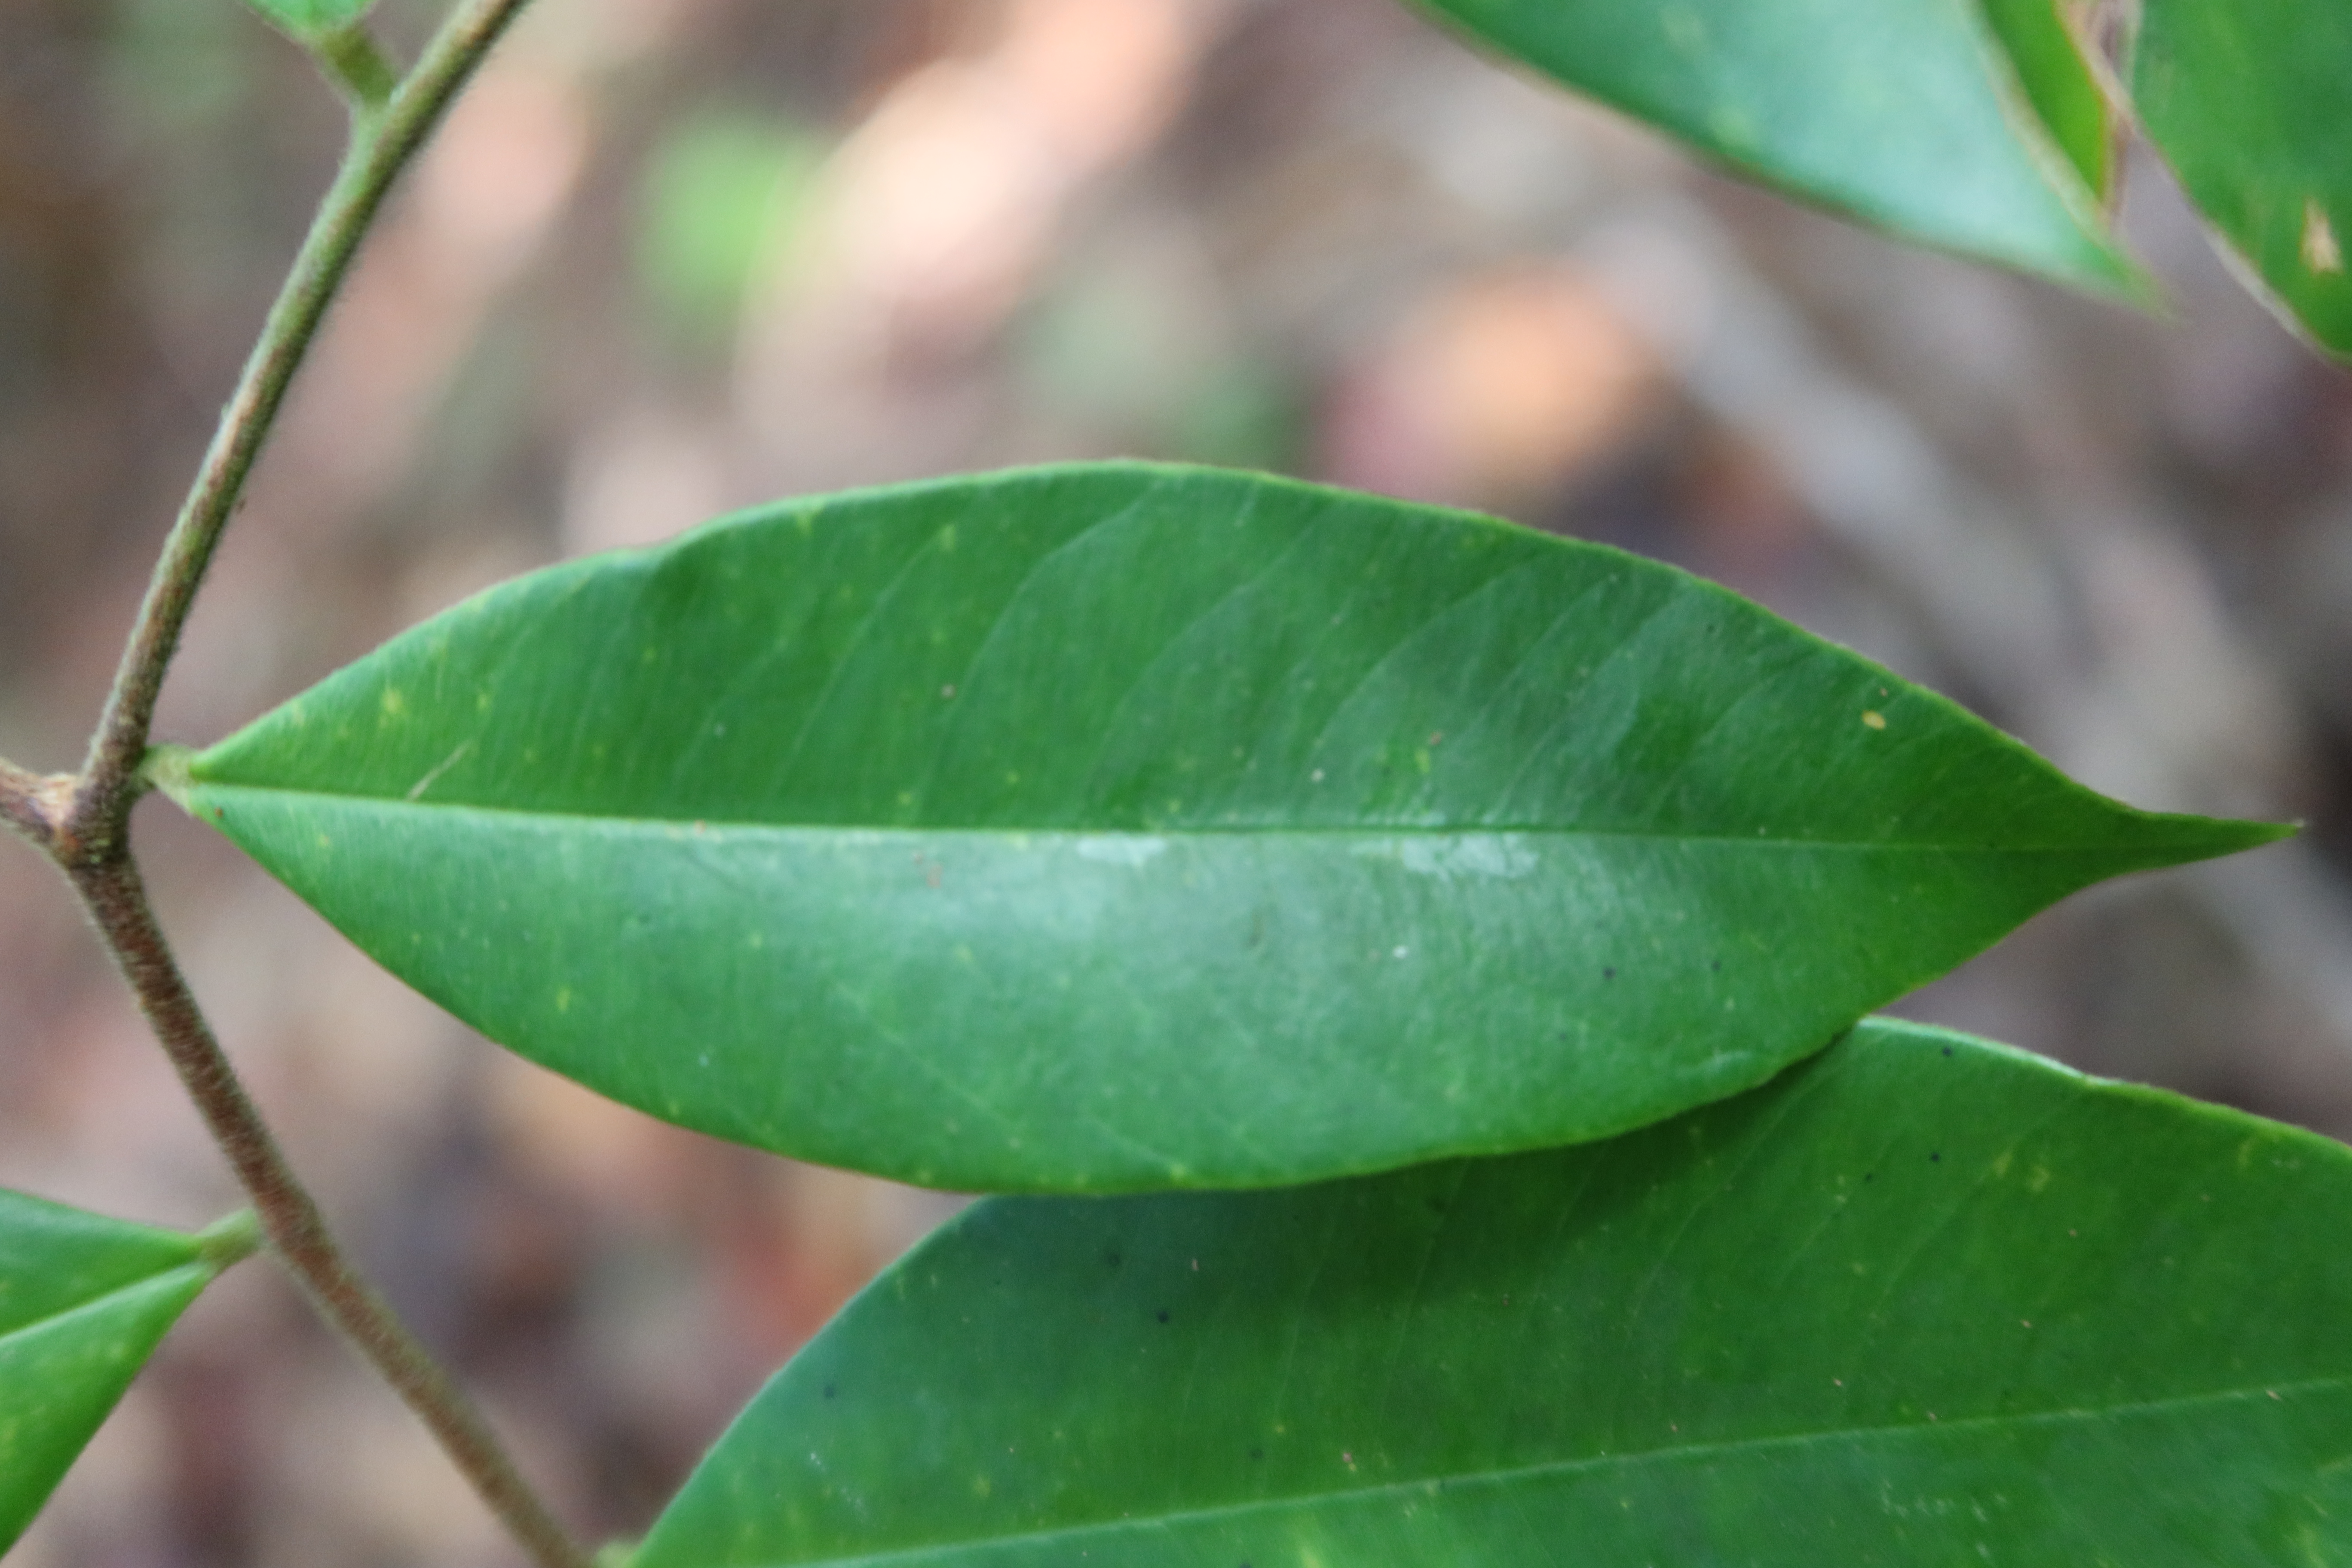
Label: Healthy